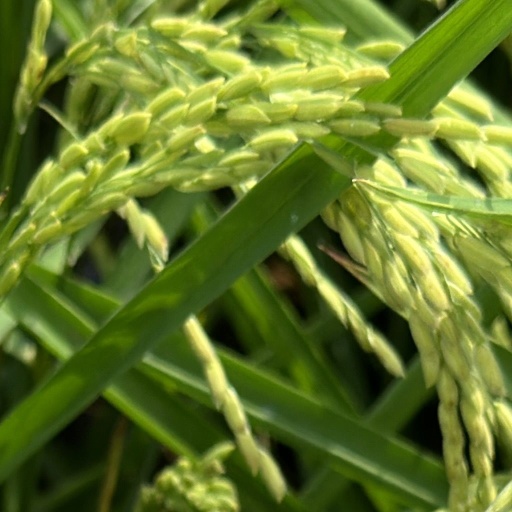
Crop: rice